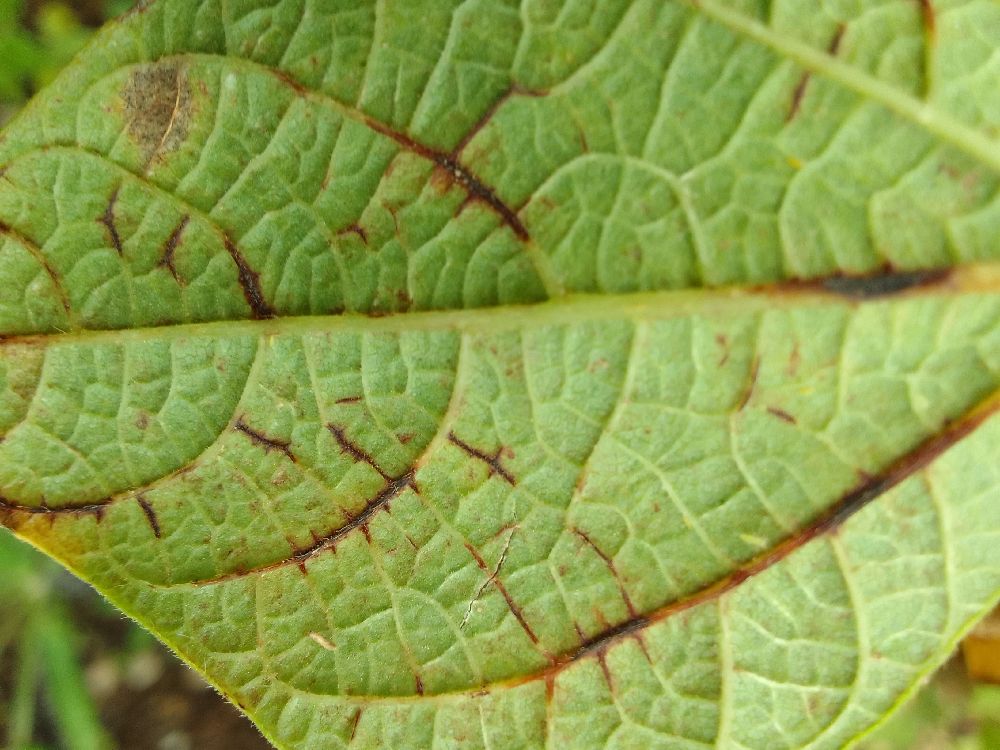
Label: anthracnose